Stephanie Sigman

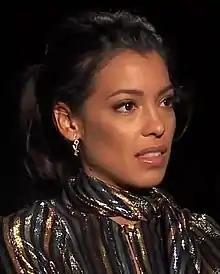
Sigman in 2017

Stephanie Sigman Conde (born February 28, 1987) is a Mexican and American actress. Her breakthrough role was in the 2011 Mexican crime drama film "Miss Bala". She has gone on to appear in "Pioneer" (2013), "Spectre" (2015), "Going Under" (2016), and "" (2017). On television, Sigman starred in "Narcos" (2015) and "S.W.A.T" (2017) for the first and second seasons of both series.